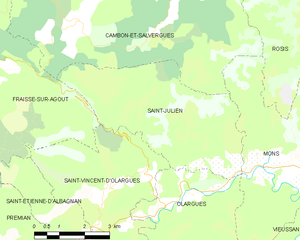
Carte de la commune française de code INSEE 34271 - Saint-Julien (Hérault)
Saint-Julien ou Saint-Julien-d'Olargues est une commune française située dans le département de l'Hérault en région Occitanie.